Answer in natural language. How many Beds are visible in the scene? Choose between the following options: 3, 0, 4, 1 or 2
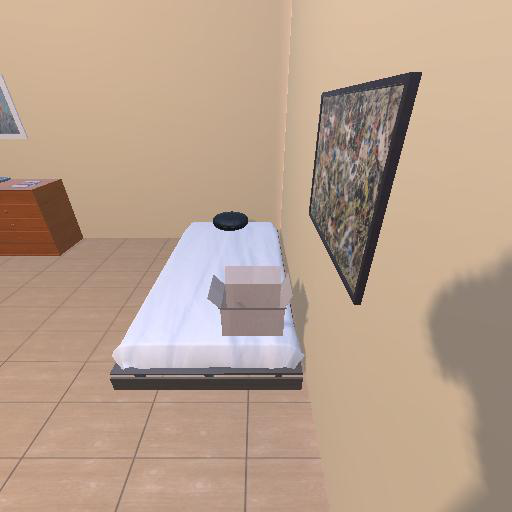
<answer>1</answer>